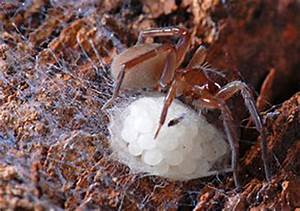
Label: ragno